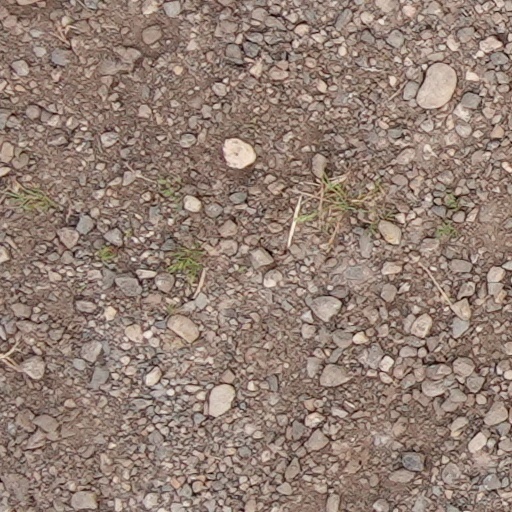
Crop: wheat